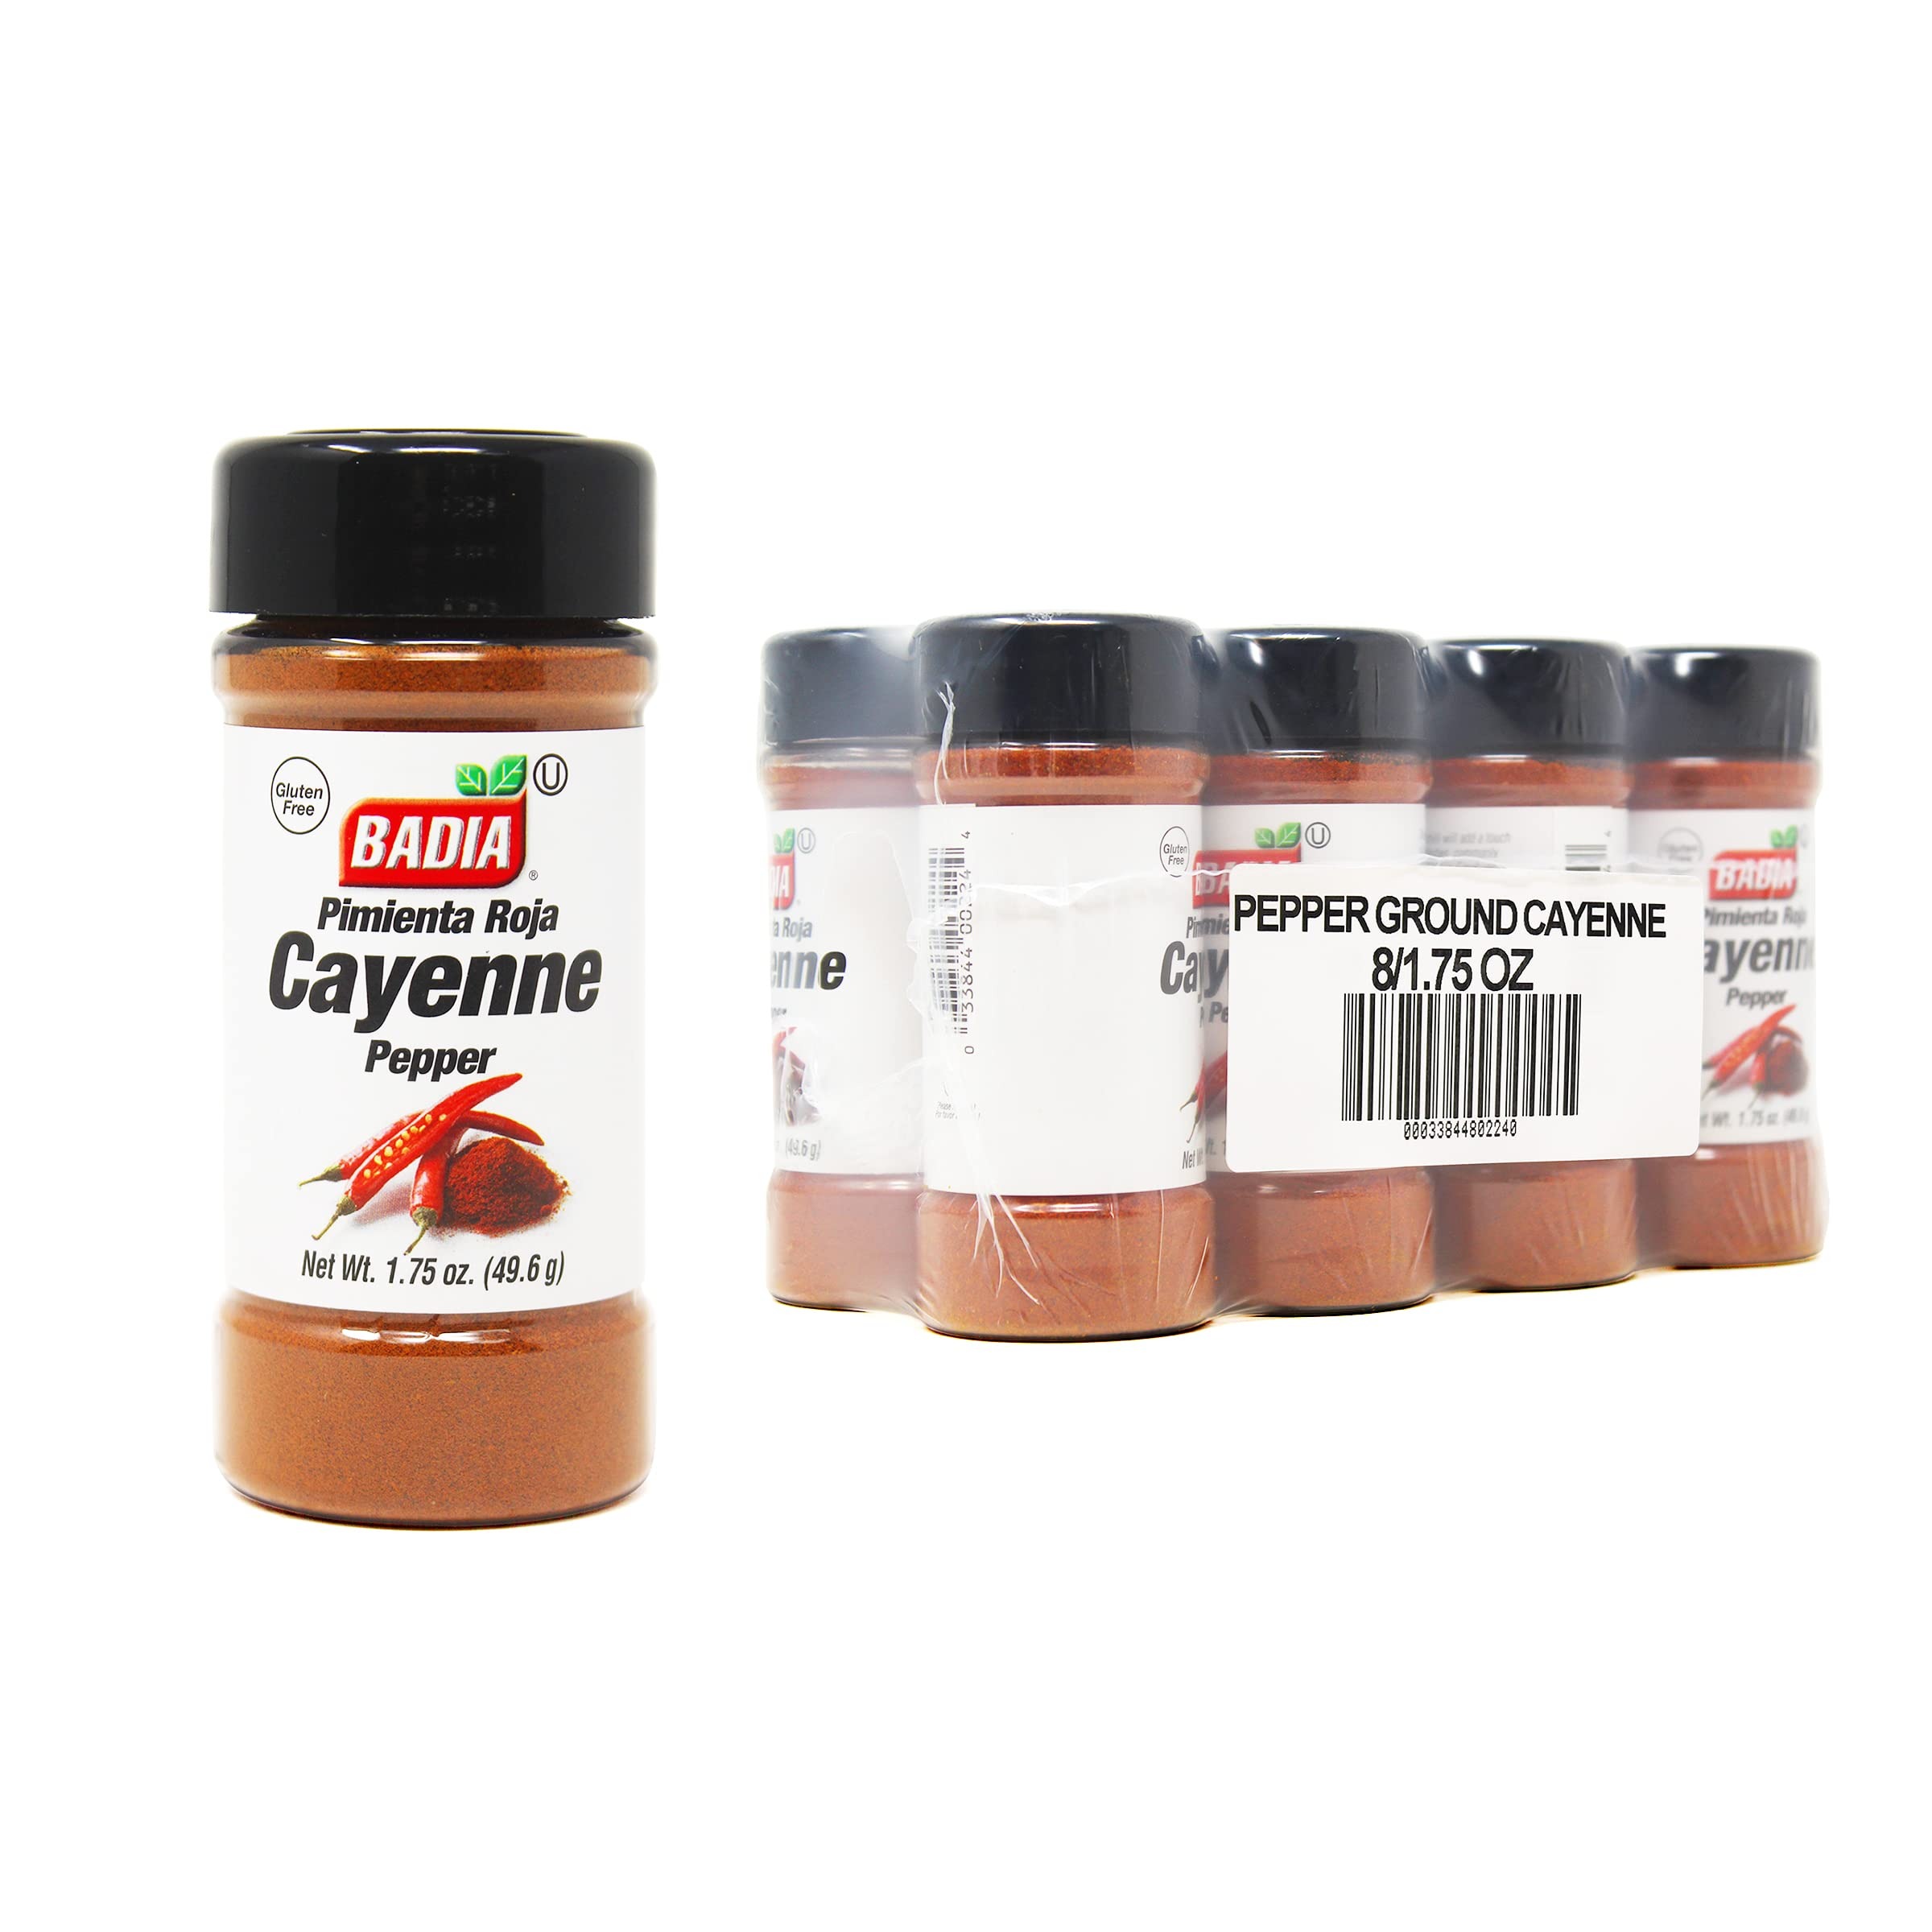
Item Name: Badia Pepper Ground Cayenne, 1.75 Oz (Pack Of 8)
Bullet Point 1: Great flavor
Bullet Point 2: Kosher
Bullet Point 3: All purpose Seasoning
Bullet Point 4: Country of origin is India
Value: 14.0
Unit: Ounce

Price: 11.29